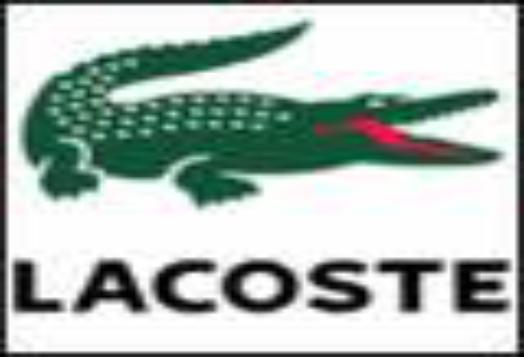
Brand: lacoste
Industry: Clothes